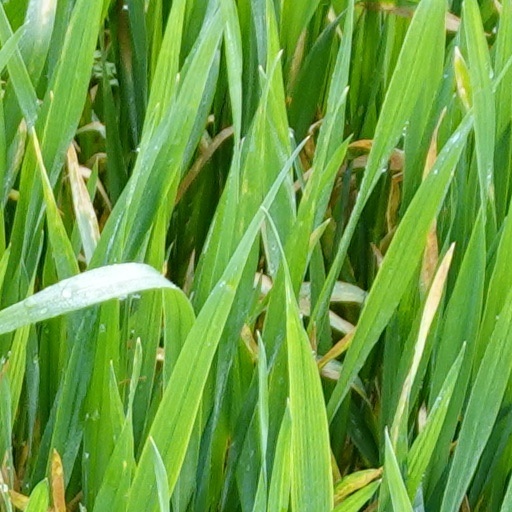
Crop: wheat